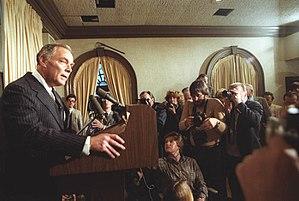
La tentative d'assassinat de Ronald Reagan se déroule le 30 mars 1981 à l'issue d'une allocution devant l'AFL-CIO à l'hôtel Hilton de Washington. Le quarantième président des États-Unis est visé seulement soixante-neuf jours après le début de sa présidence. Un homme s'extrait de la foule saluée par le président sur lequel il tire les six balles du barillet de son revolver. Quatre d'entre elles font des victimes : le porte-parole de la Maison-Blanche James Brady, le policier Thomas Delahanty, le garde du corps Tim McCarthy et le président, touché par la dernière. Si personne n'est tué le jour de l'attentat, James Brady meurt des suites de ses blessures 33 ans plus tard, en 2014.